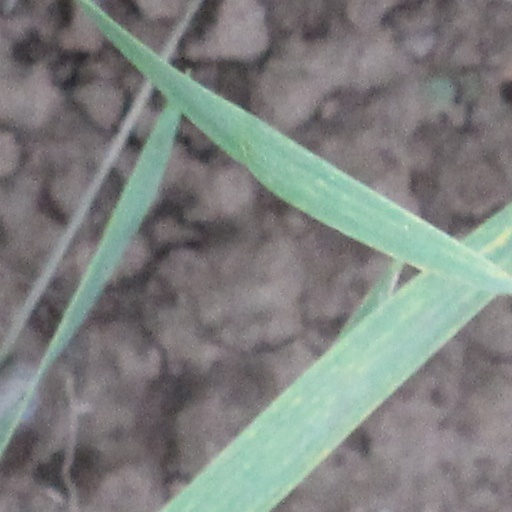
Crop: wheat